City of Bankstown

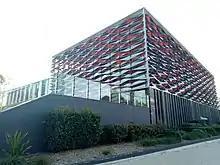
The Bankstown Library and Knowledge Centre next to the Town Hall, designed by Francis-Jones Morehen Thorp, was opened in 2013.

In 1946, Bankstown became the first municipality in Western Sydney to adopt the "Library Act, 1939" by opening a Children's Library, located at Restwell Street. A central branch library was established on The Mall in Bankstown in 1954, followed by a mobile library service from 1955. In 1958–1961, three more branch libraries were opened in Chester Hill, Greeacre and Padstow, followed by a branch in Panania in 1968. The original Bankstown City Library was demolished in 1981 to make way for a much larger 2700sqm facility, which officially opened on 28 May 1983.